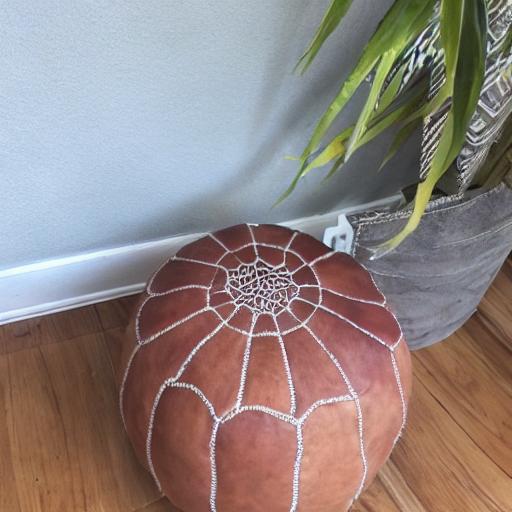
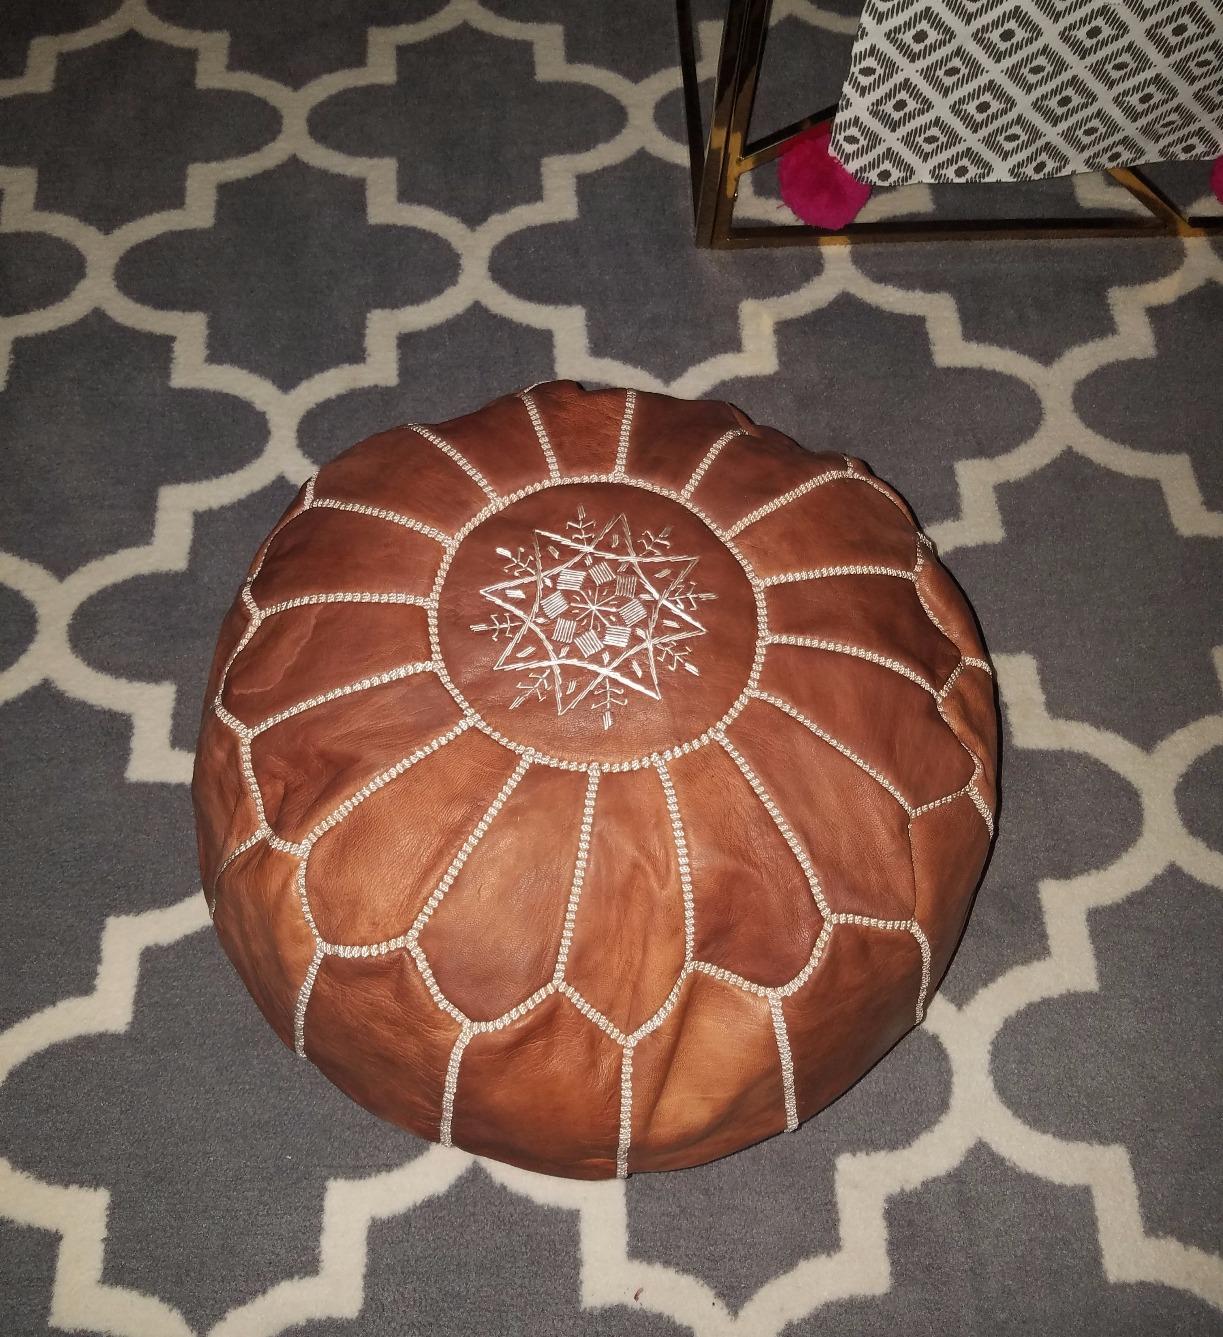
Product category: stool
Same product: no